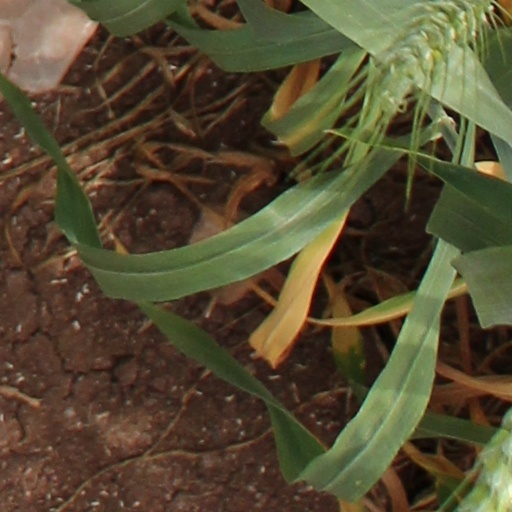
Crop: wheat